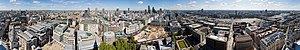
London / Venskabsbyer
:Image:London 360 from St Paul's Cathedral - Sept 2007.jpg